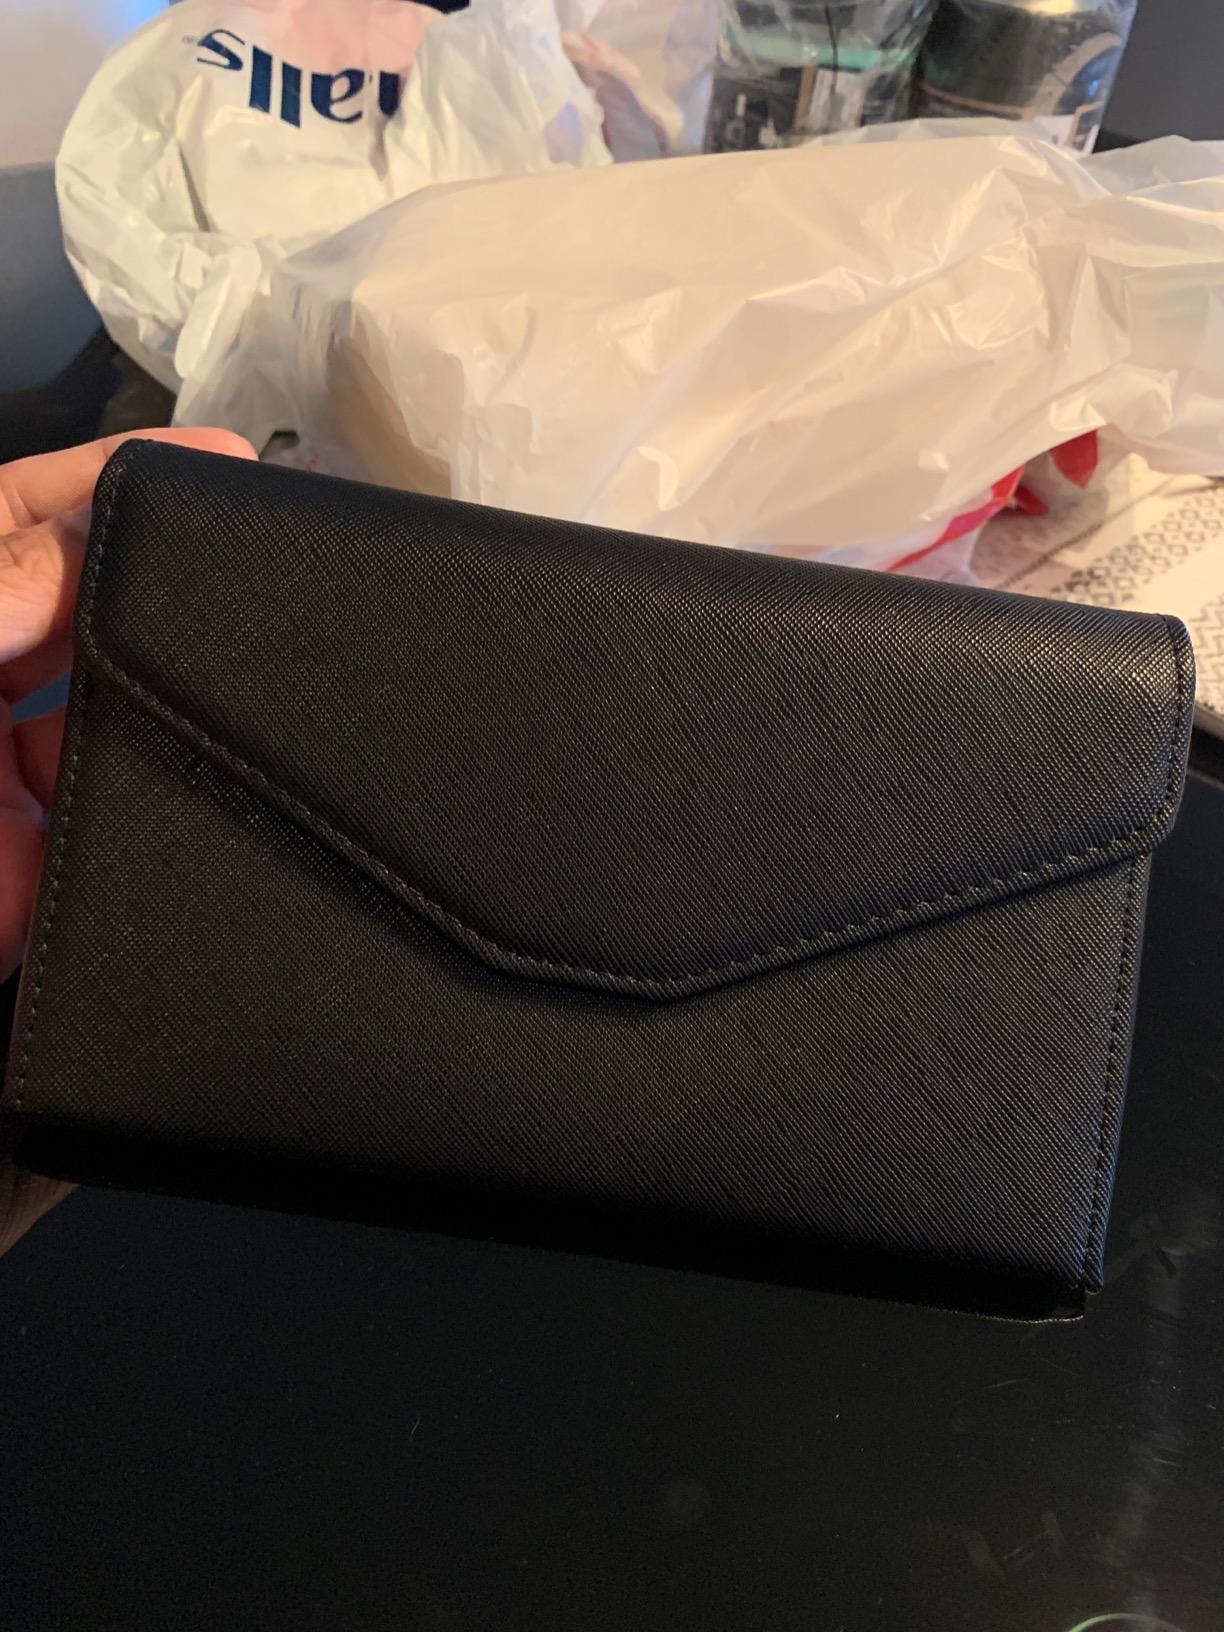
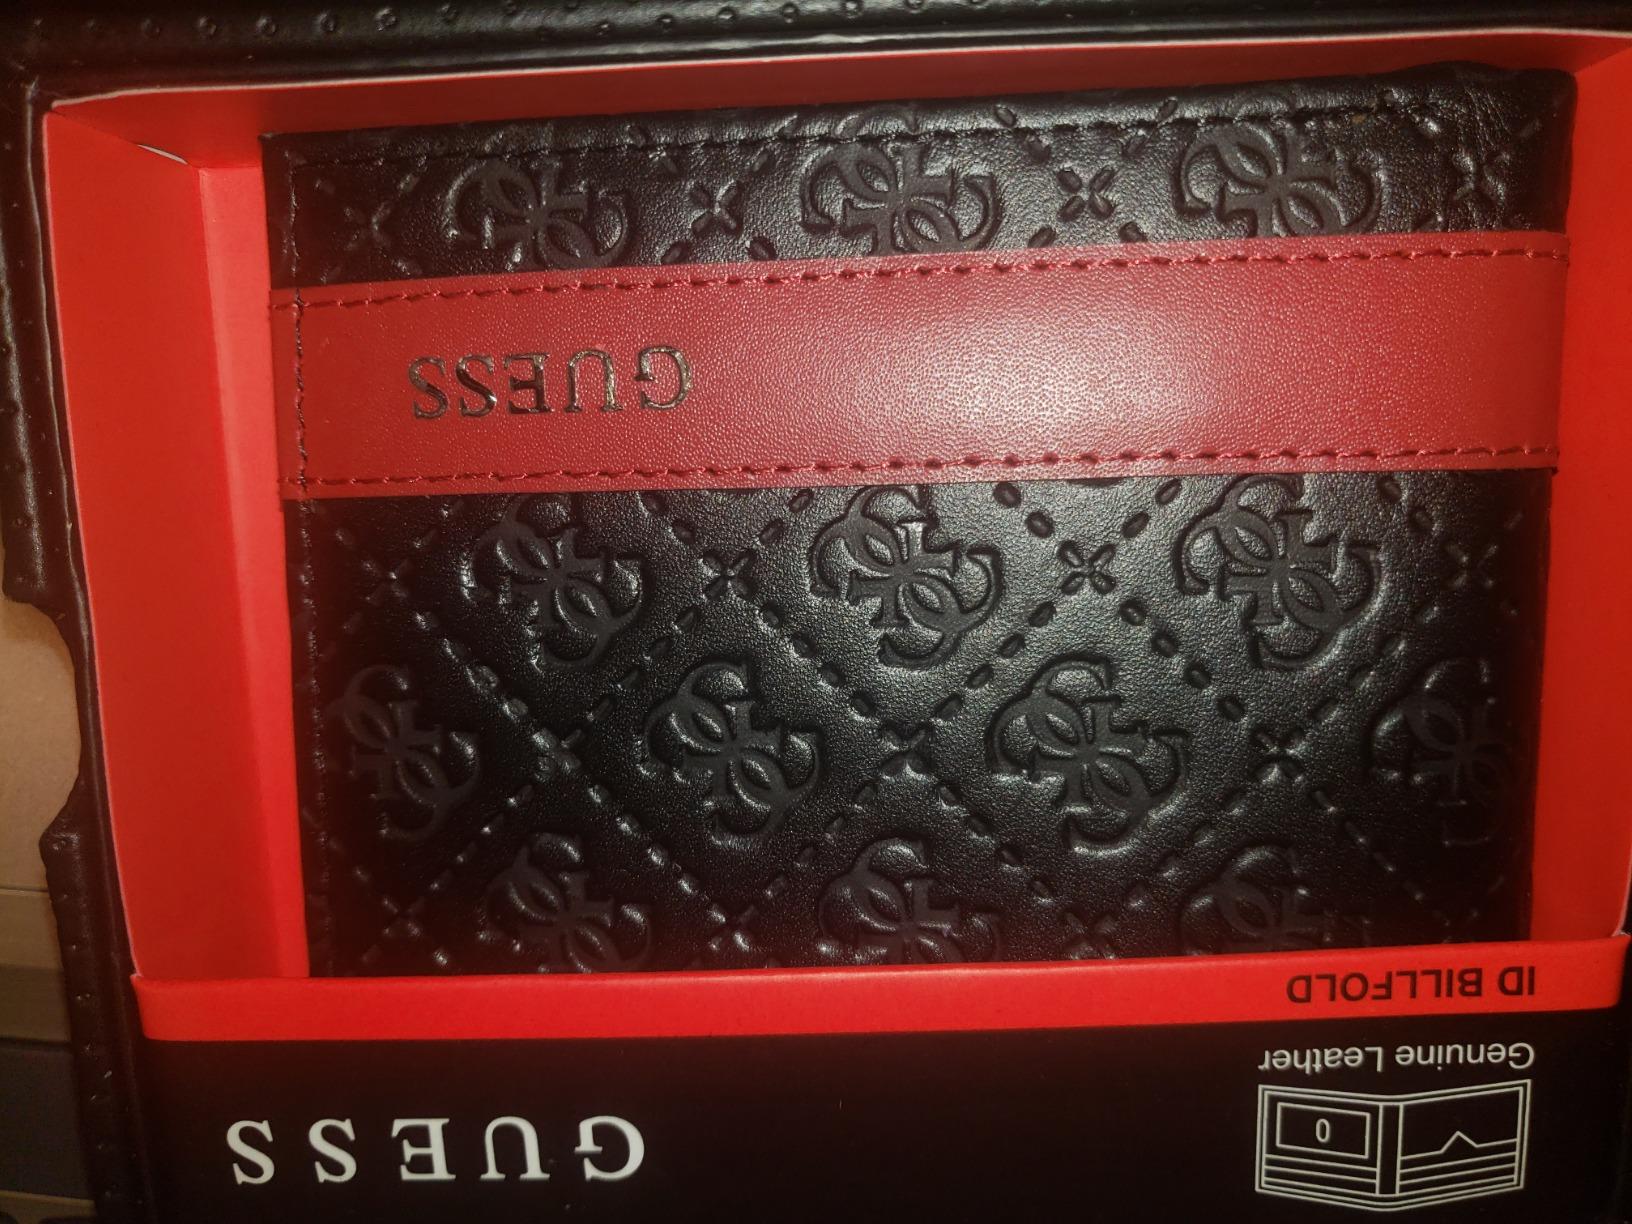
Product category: accessories_wallet
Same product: no